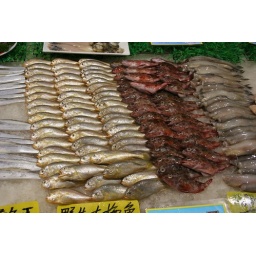
Fresh fish in the fish market